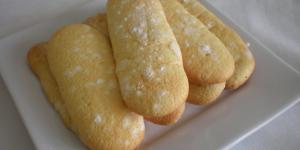
plantillas